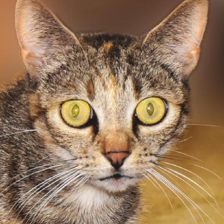
Label: animals